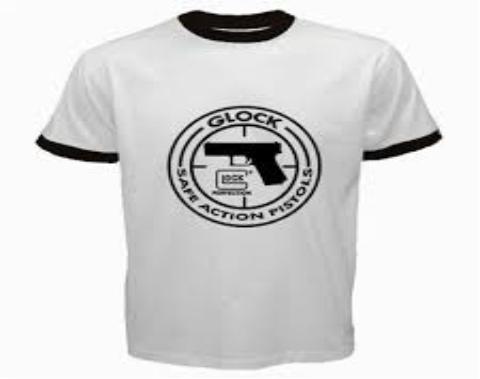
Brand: Glock-1
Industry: Clothes